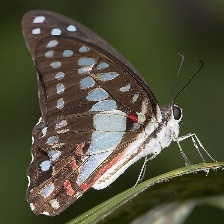
Species: GREAT JAY